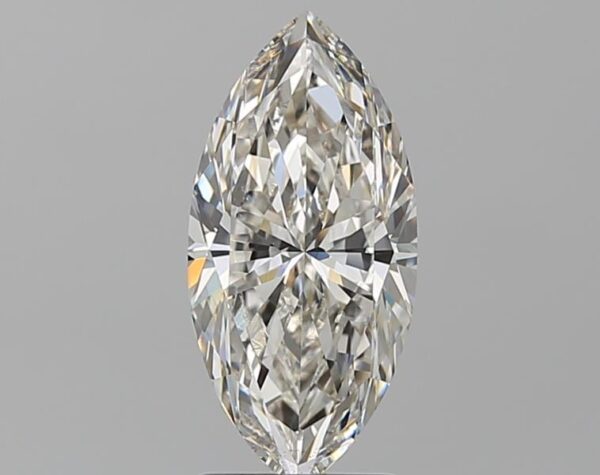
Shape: marquise
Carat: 2
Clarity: VS1
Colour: J
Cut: EX
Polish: EX
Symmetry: EX
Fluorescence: F
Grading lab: GIA
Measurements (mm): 13.04 x 6.25 x 4.06